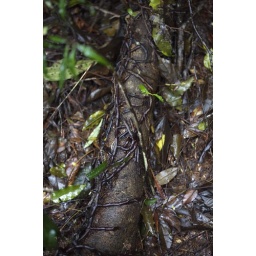
A glimpse of the 1,600+ species of plantlife in the replanted urban rainforest. Note the sinewy plant surrounding the existing tree root.